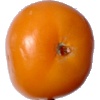
Label: yellow_tomato